Datsun truck

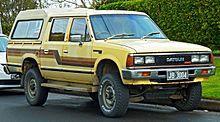
1983–84 Datsun 720 crew cab

The diesel engines were sourced from the Nissan Diesel division, which Nissan Motors acquired in 1960. This dominated 720 sales in many markets and was also available in combination with 4WD. In the American market, the diesel engine was only available in the 2WD 720 (from 1982 to 1985). The Z24 was upgraded to Z24i single-point fuel-injection for some 1986 ST models. The rest of the world had versions with the smaller 1.5 L J15, 1.6 L J16 or 1.8 L L18 carbureted engines. The 720 Series was never available with any of the Z22E or Z20E multi-port fuel injected engines.